Friedrich Anton von Heynitz

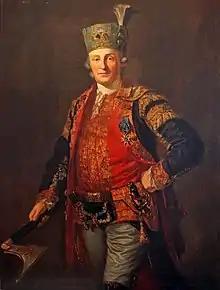
Portrait in the Dresden gallery by Anton Graff, 1772

Friedrich Anton von Heynitz (14 May 1725 – 15 May 1802) was an aristocrat and cameralist in Saxony who founded the oldest mining school in the world, the Bergakademie Freiberg. He studied mining and was involved in reforming the mining and metallurgy industry in Prussia. His economic principles were of a moderate mercantilism, anti-monopolistic, and supported an enlightened absolutism.